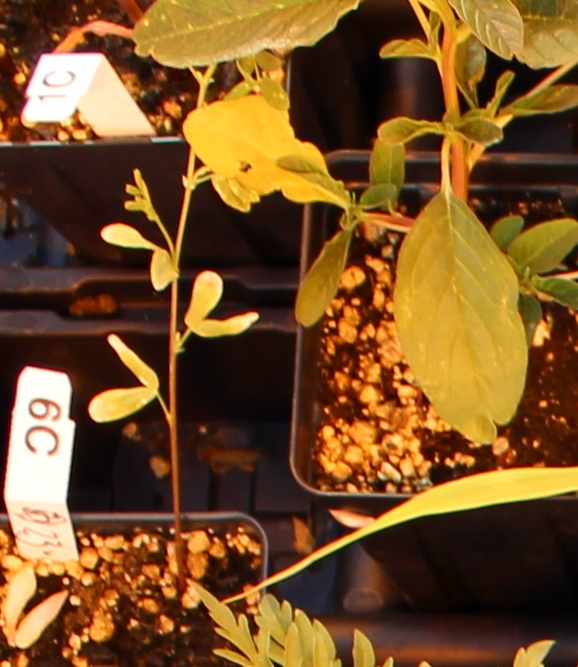
Label: Waterhemp